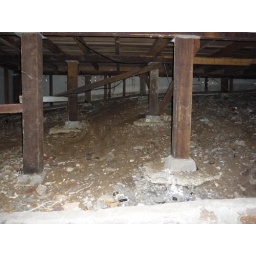
under house above retaining wall